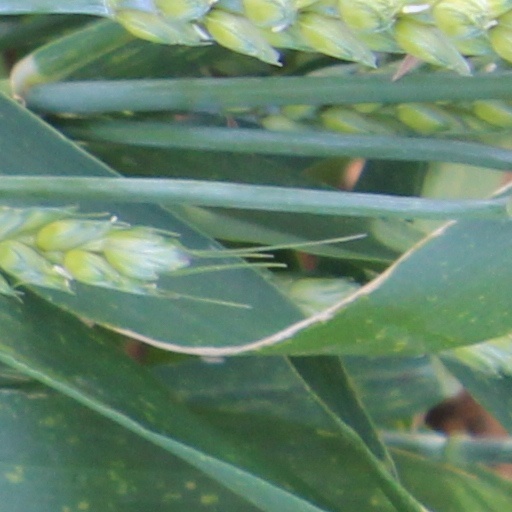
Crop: wheat